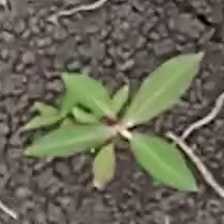
Weed species: Moti_dudhi(Euphorbia_geneculata_L)